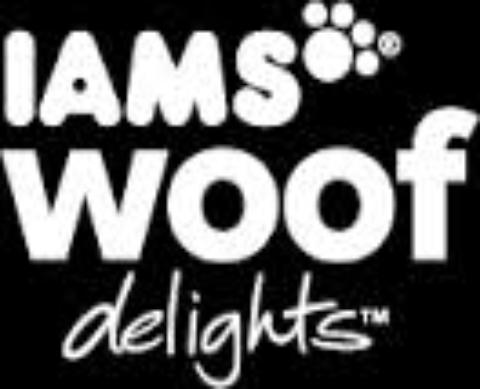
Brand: Iams
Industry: Food